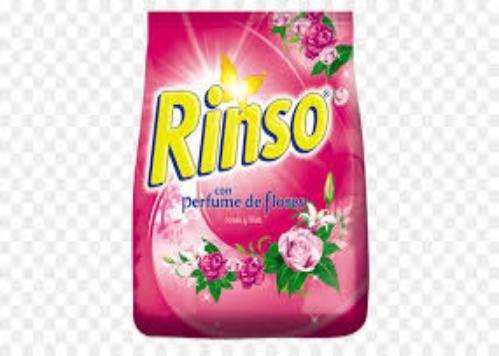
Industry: Necessities